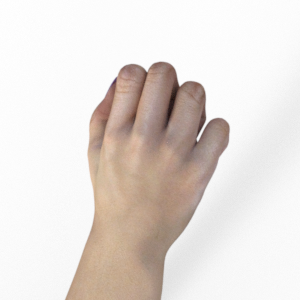
Label: rock